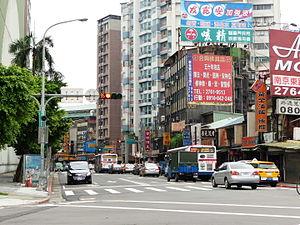
Le district de Songshan est l'un des douze districts de Taipei.